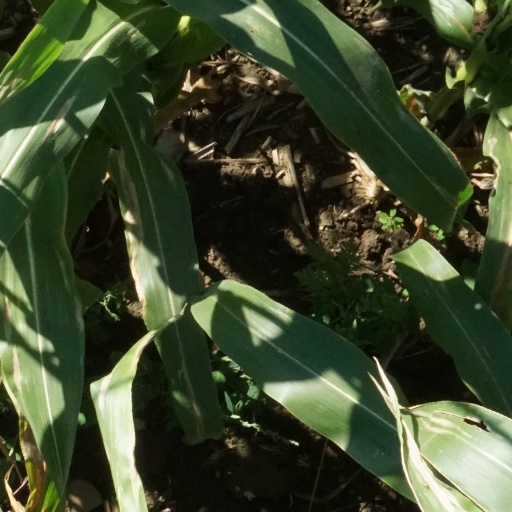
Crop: maize; corn